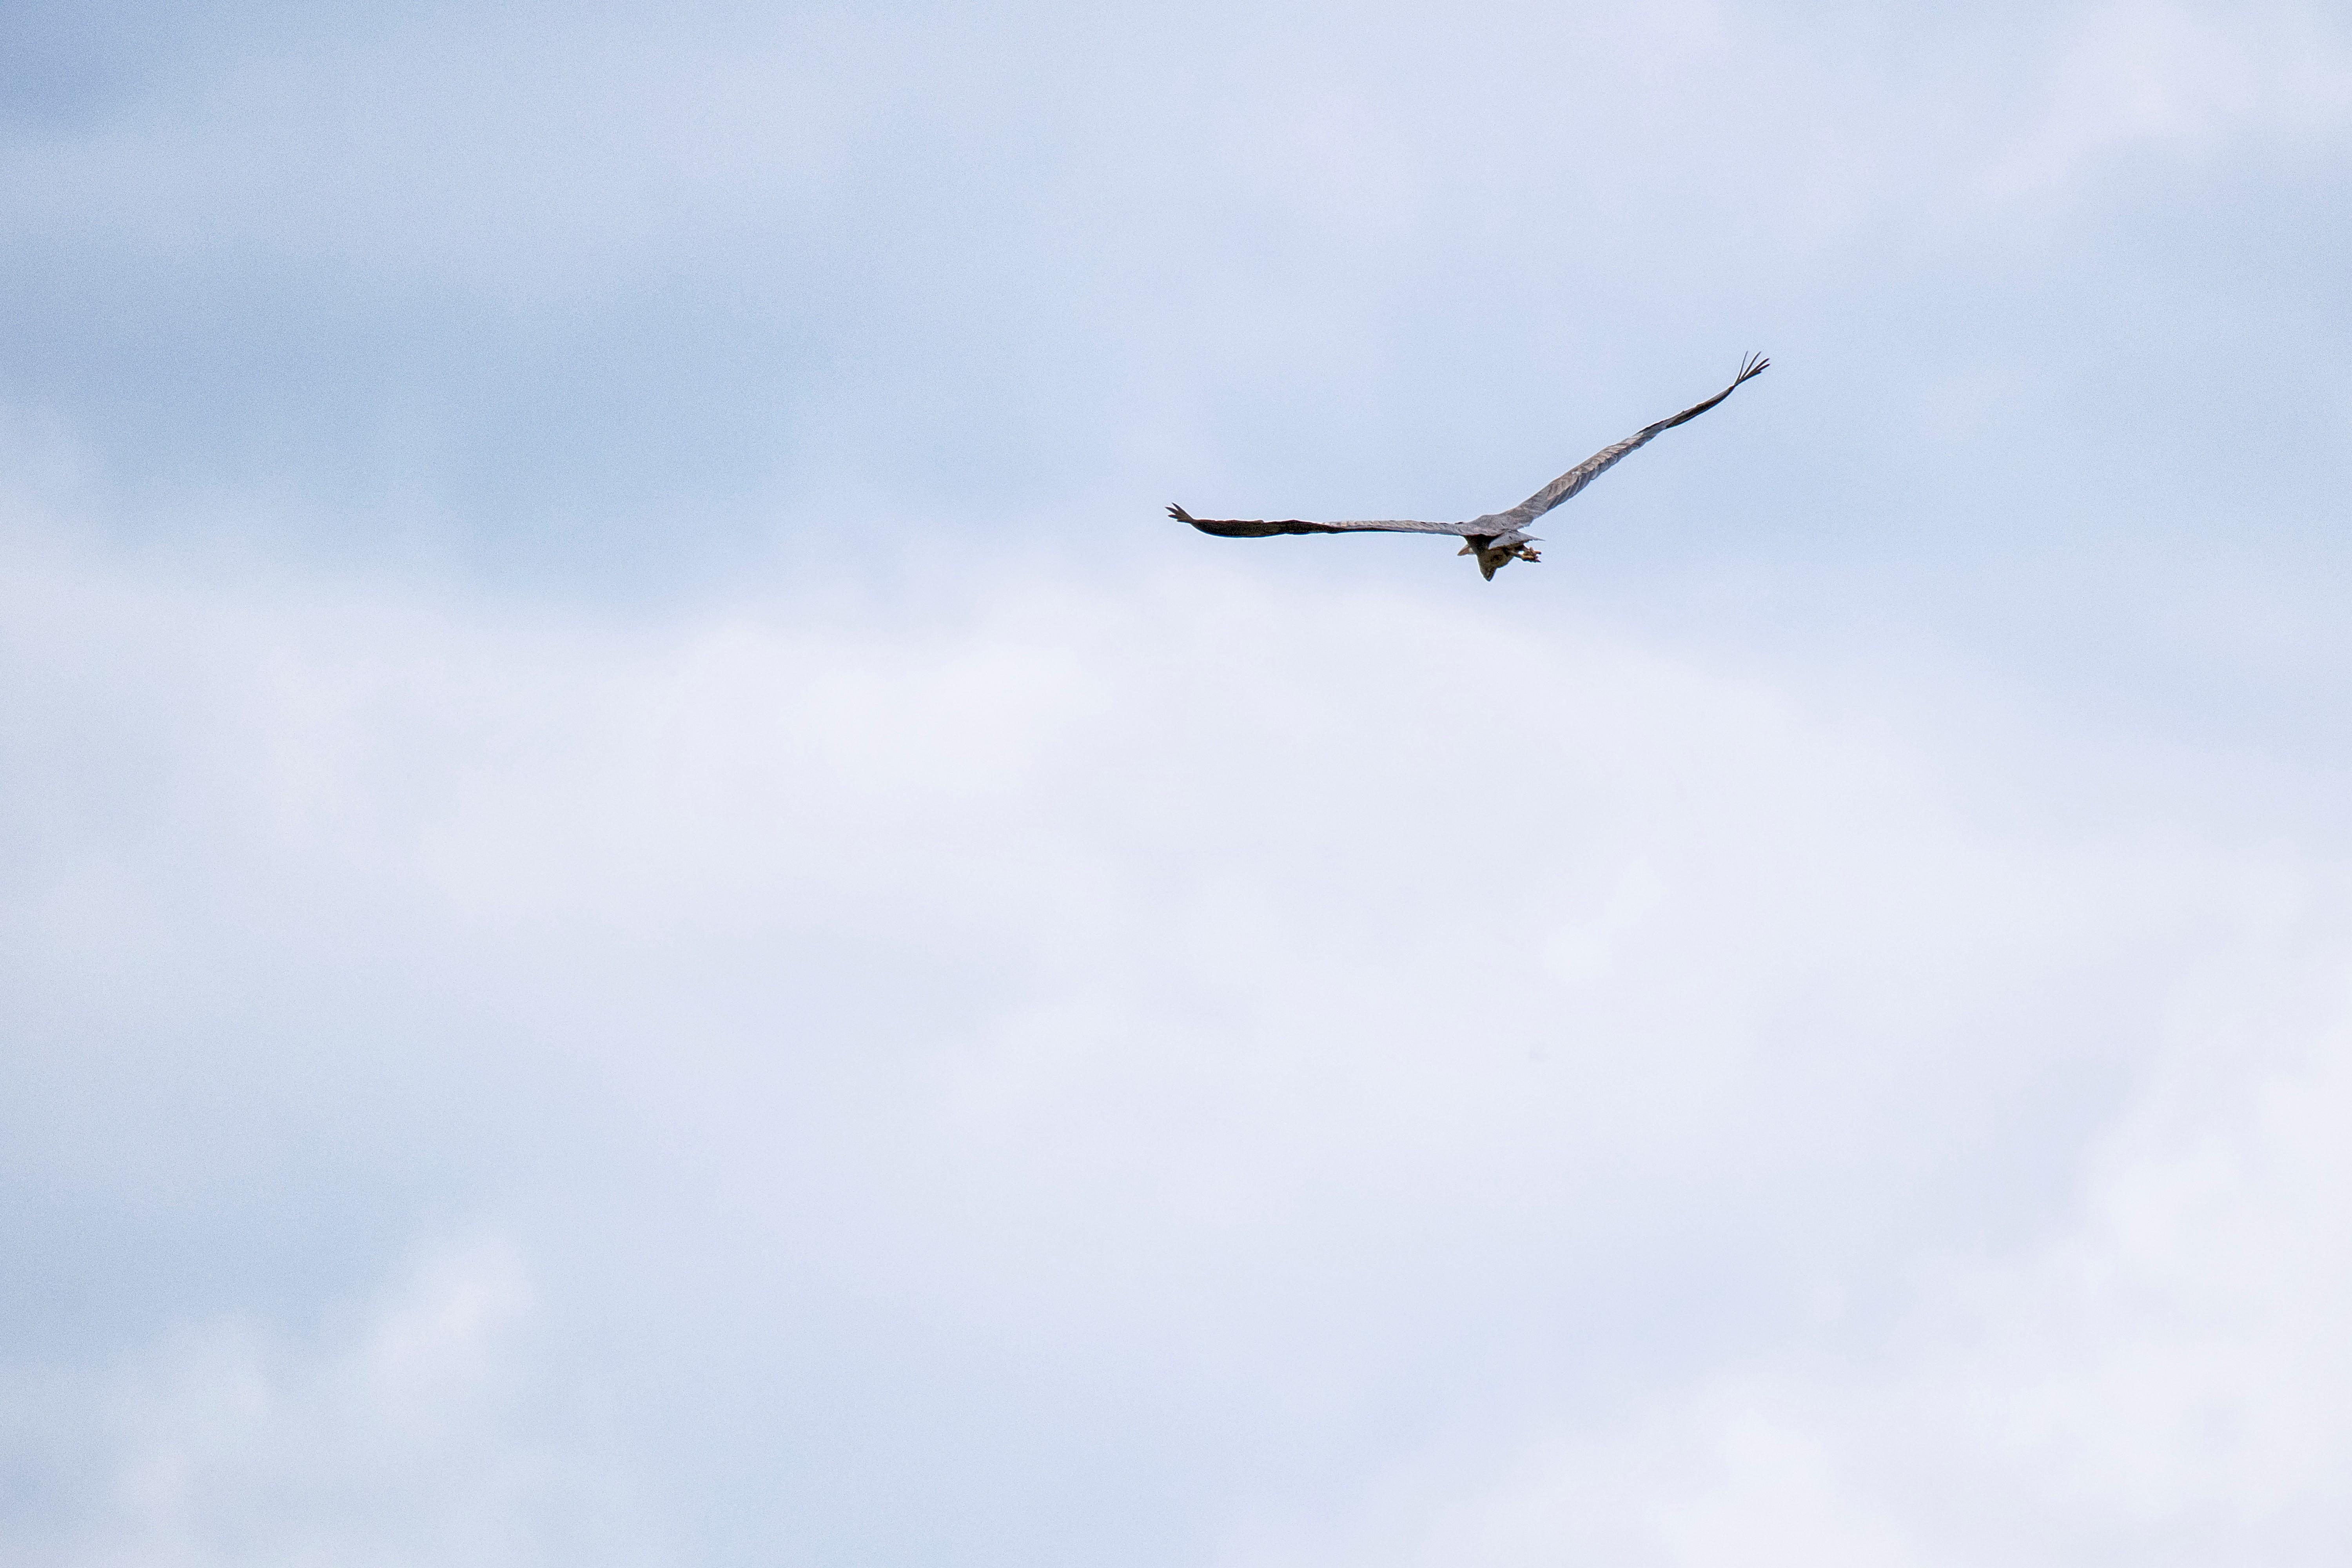
bird, wing, sky, airplane, aircraft, vehicle, aviation, flight, blue, grand, great, canada, quebec, heron, sherbrooke, oiseau, air show, air force, atmosphere of earth